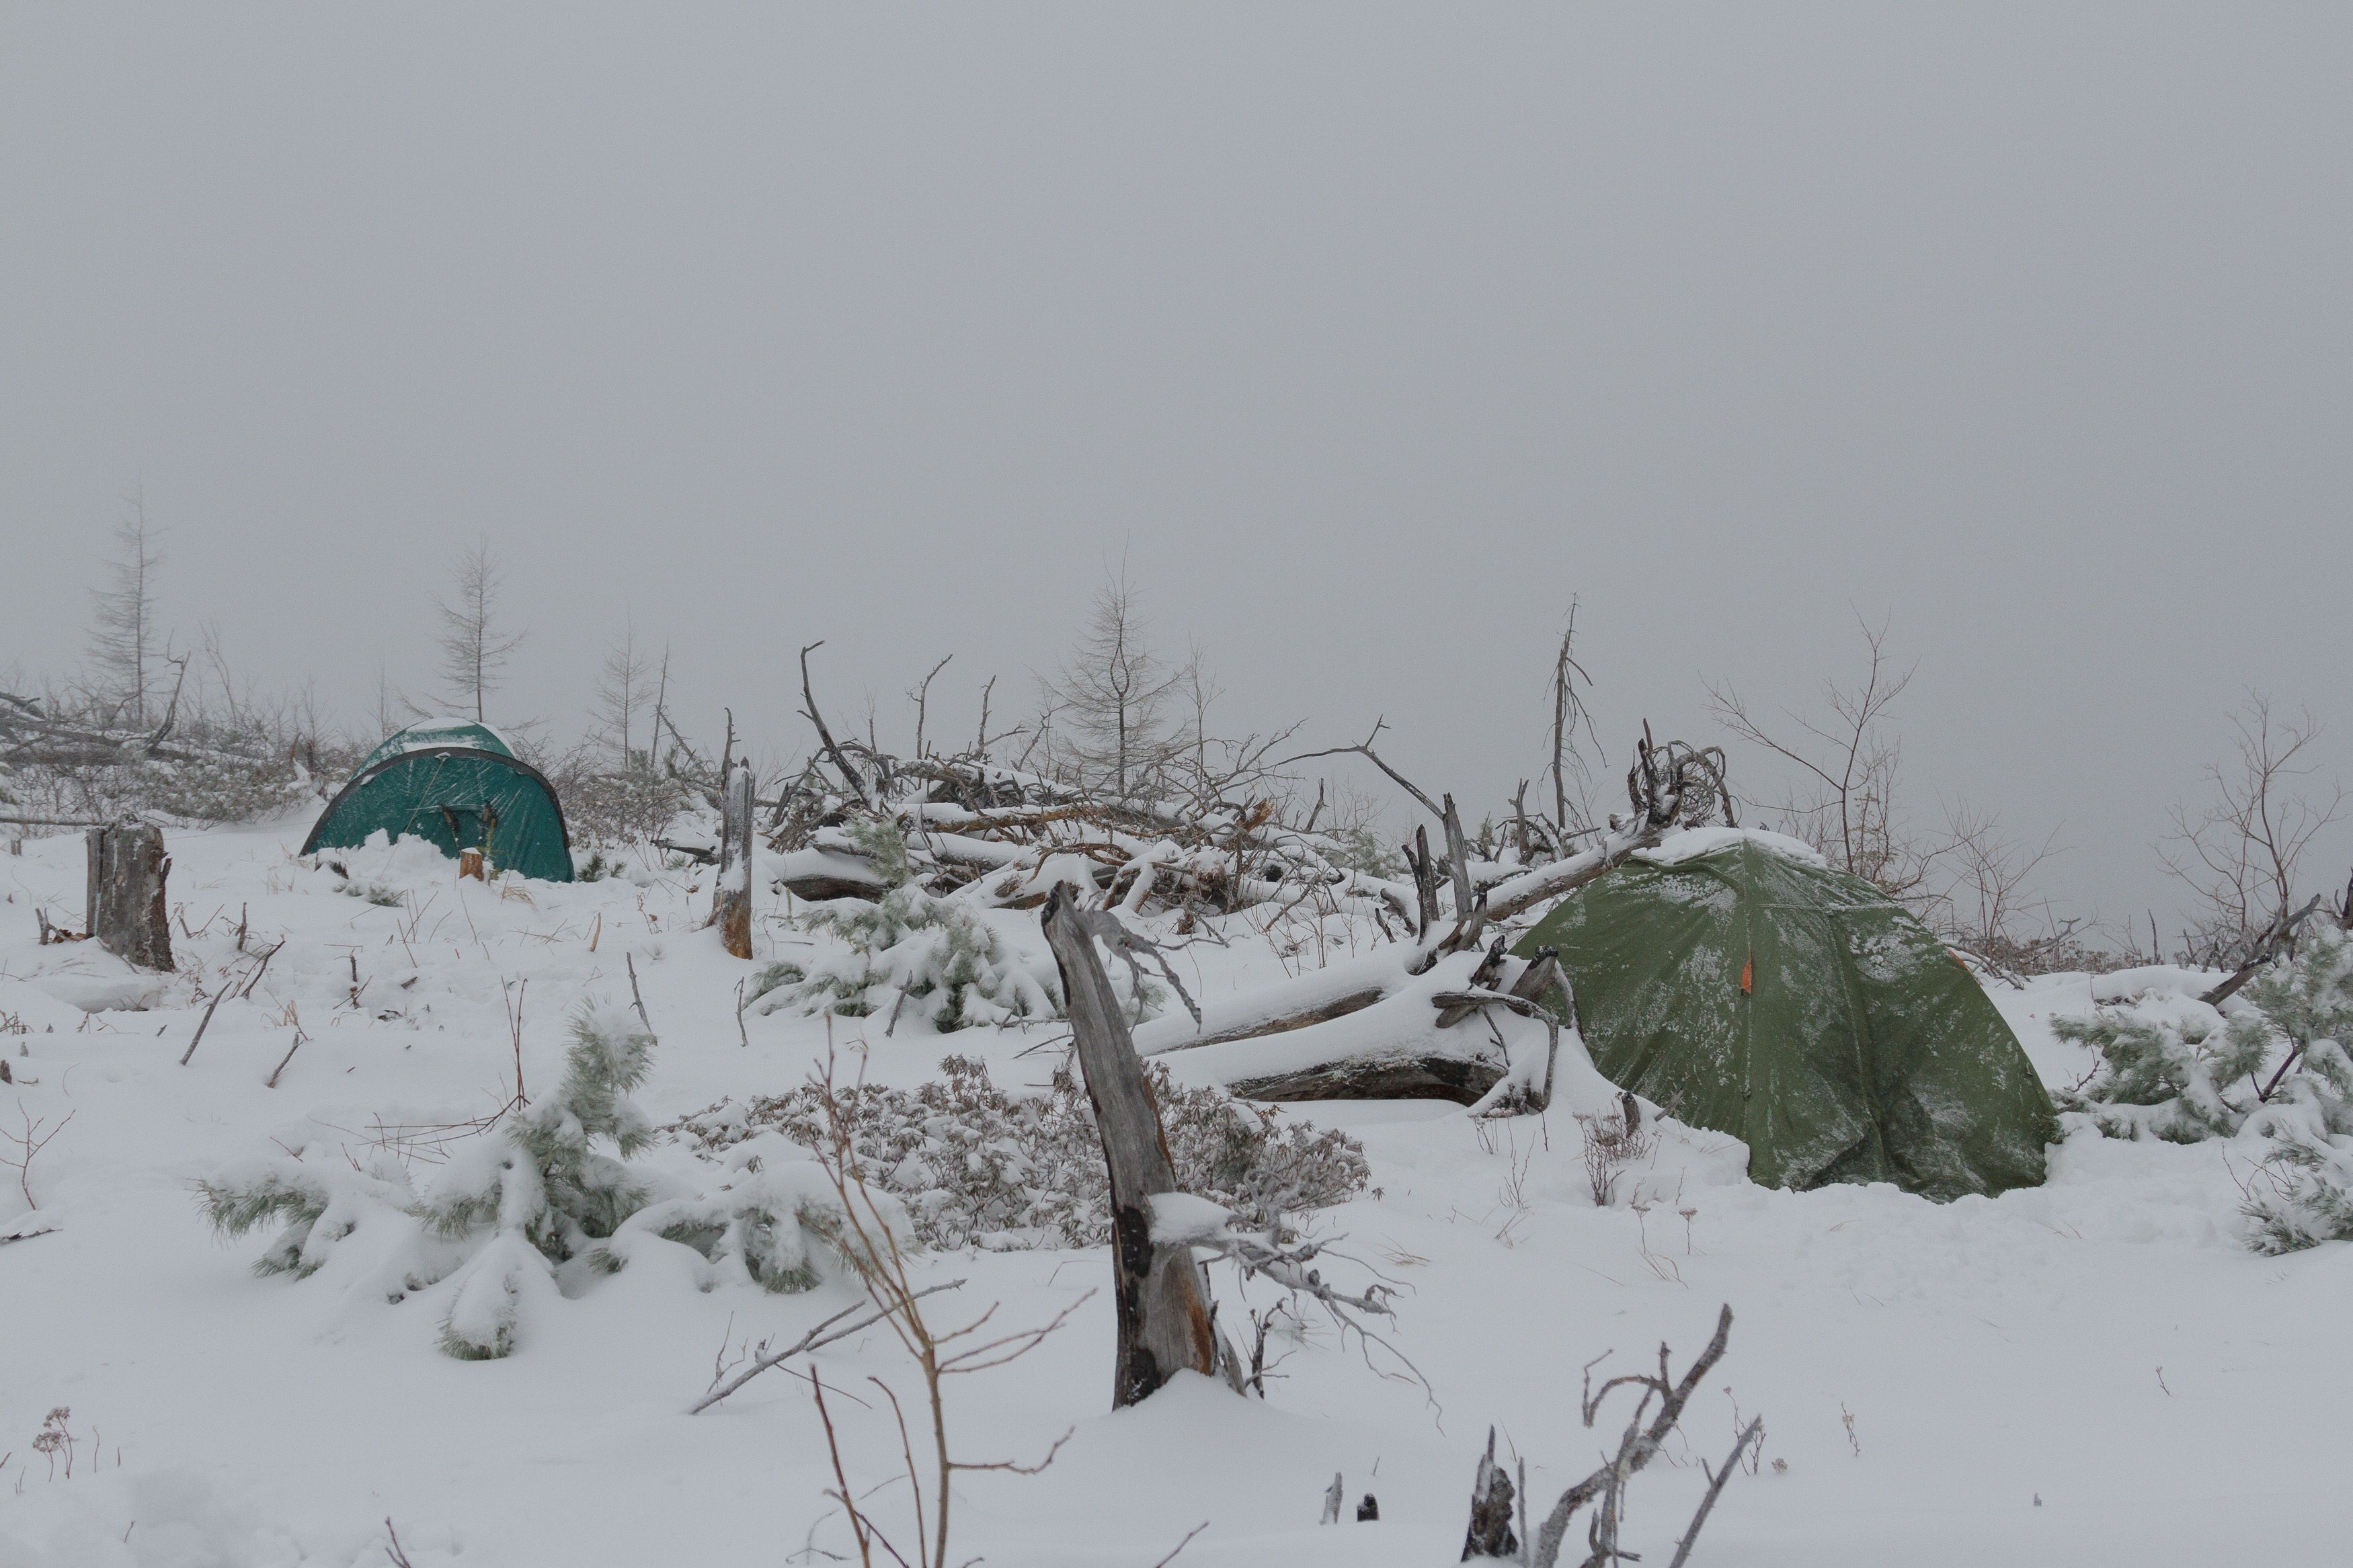
nature, snow, winter, weather, tourism, season, trees, mountains, blizzard, russia, tents, freezing, far east, geological phenomenon, winter storm